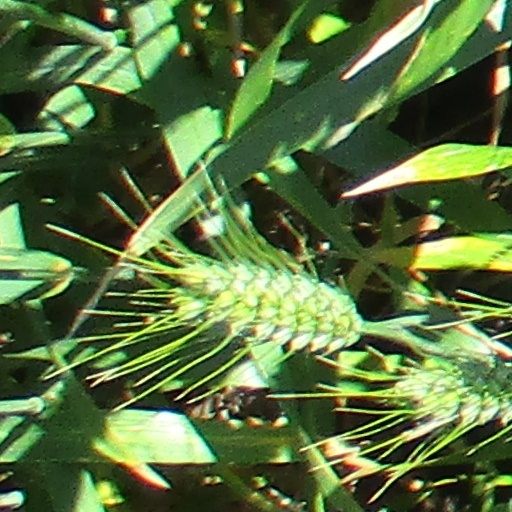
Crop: wheat